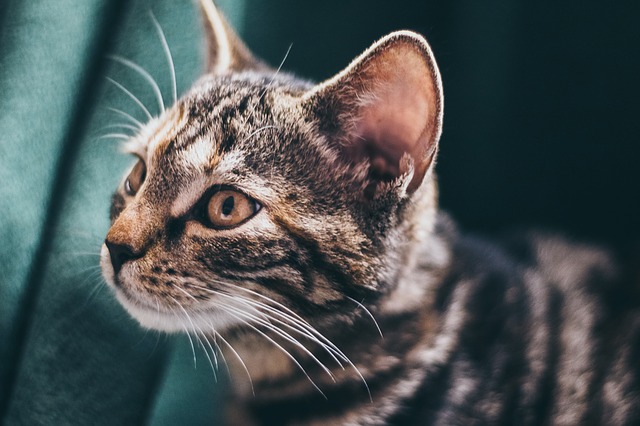
Label: gatto